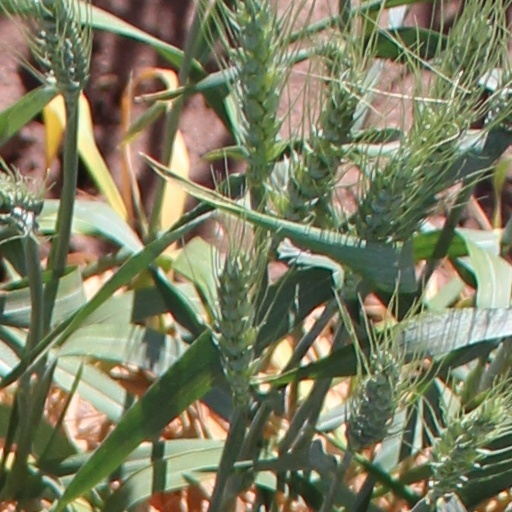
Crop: wheat